Outer space

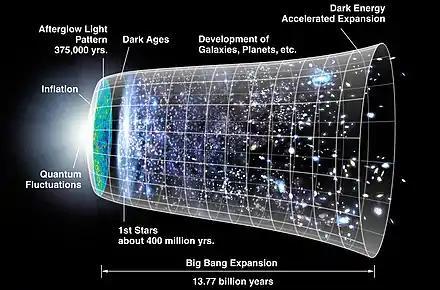
Timeline of the expansion of the universe, where space is represented schematically at each time by circular sections. On the left, the dramatic expansion of inflation; at the center, the expansion accelerates (artist's concept; neither time nor size are to scale)

Outer space, or simply space, is the expanse that exists beyond Earth's atmosphere and between celestial bodies. It contains ultra-low levels of particle densities, constituting a near-perfect vacuum of predominantly hydrogen and helium plasma, permeated by electromagnetic radiation, cosmic rays, neutrinos, magnetic fields and dust. The baseline temperature of outer space, as set by the background radiation from the Big Bang, is .